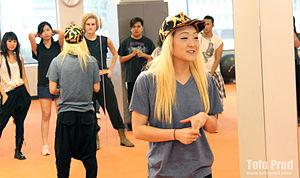
YG Entertainment est un label discographique sud-coréen, situé à Séoul, fondé en 1996. Elle est l'une des trois grandes maisons de disques sud-coréennes dans le secteur de la musique K-pop aux côtés de SM Entertainment, et JYP Entertainment. L'acronyme YG fait référence à son fondateur et président-directeur général Yang Hyun-suk, aussi connu sous le pseudonyme Yang Goon.